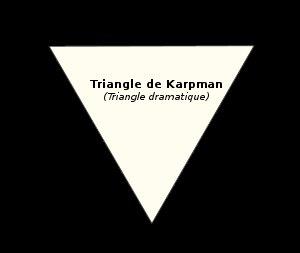
Le triangle dramatique ou triangle de Karpman est un des « jeux psychologiques » de manipulation de la communication. C'est une figure d'analyse transactionnelle proposée par Stephen Karpman en 1968 qui met en évidence un scénario relationnel typique entre victime, persécuteur et sauveur. Le triangle dramatique est un jeu psychologique entre deux personnes capables de jouer alternativement les trois rôles.